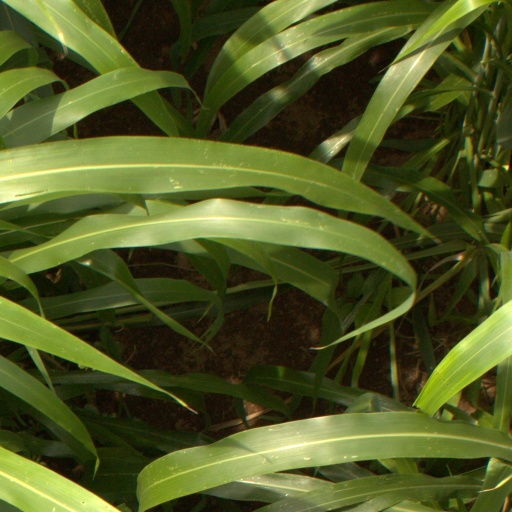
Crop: sorghum